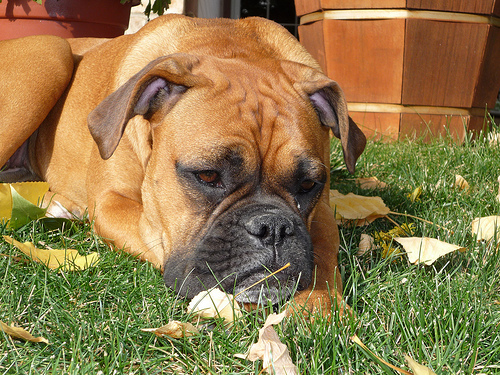
Breed: boxer